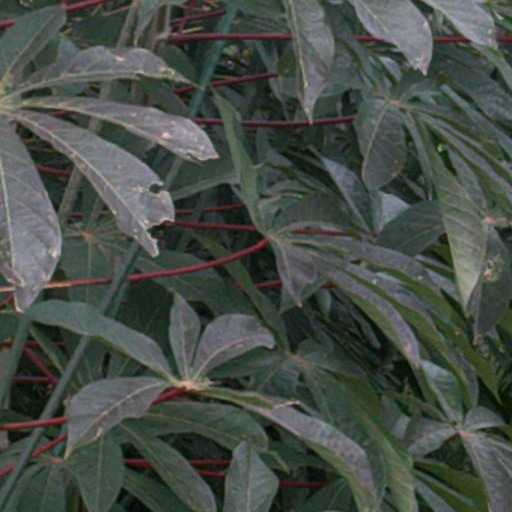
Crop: cassava